Isca Augusta

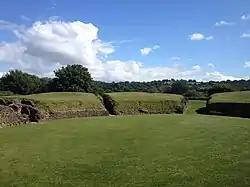
Caerleon amphitheatre

Isca, variously specified as Isca Augusta or Isca Silurum, was the site of a Roman legionary fortress and settlement or "vicus", the remains of which lie beneath parts of the present-day suburban town of Caerleon in the north of the city of Newport in South Wales. The site includes Caerleon Amphitheatre and is protected by Cadw.